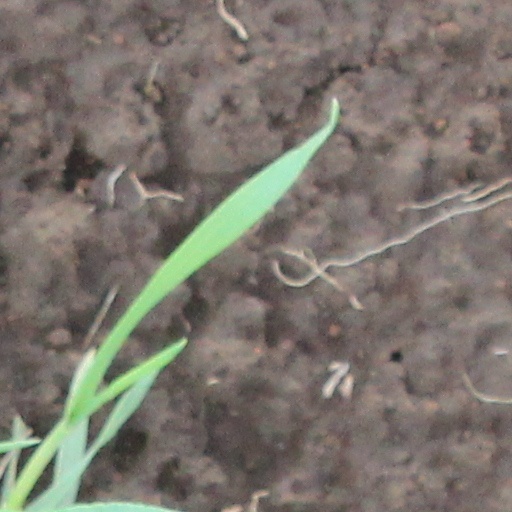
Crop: wheat